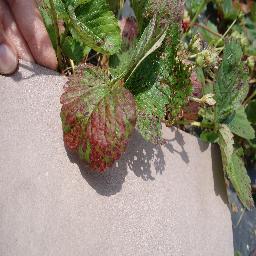
Label: Strawberry___Leaf_scorch